Palmolive Building

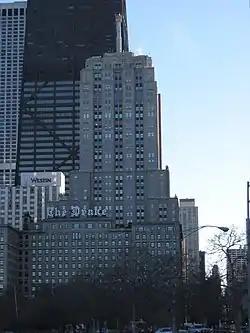
The Palmolive Building

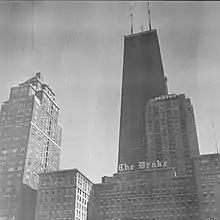
Building with the Playboy name on top, circa 1970

The Palmolive Building, formerly the Playboy Building, is a 37-story Art Deco building at 919 N. Michigan Avenue in Chicago, Illinois.